Una Duval

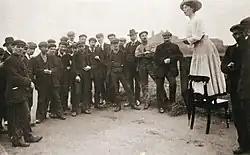
Una Dugdale campaigning at the Newcastle by-election, September 1908.

Una Dugdale was introduced to the suffrage movement by Frank Rutter. In 1907 she first heard Christabel Pankhurst speaking in Hyde Park and from thence on toured the country with Mrs. Pankhurst raising political awareness and helping her in her work. In 1908 she began working with Helen Fraser in Aberdeen, where she addressed the (predominantly male) fisherfolk in Stonehaven. And she was pictured at the by-election in Newcastle in 1908 talking to voters (male) aiming to gain their support.